Business model

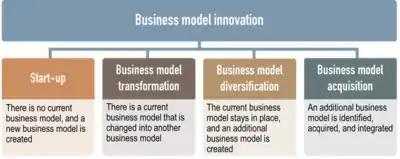
Business model innovation types

When an organisation creates a new business model, the process is called business model innovation. There is a range of reviews on the topic, The concept facilitates the analysis and planning of transformations from one business model to another. Frequent and successful business model innovation can increase an organisation's resilience to changes in its environment and if an organisation has the capability to do this, it can become a competitive advantage. Although business model innovation promises financial returns, periods of radical business model innovation can reduce the person-organization fit and thus lead to a greater fluctuation in the workforce.